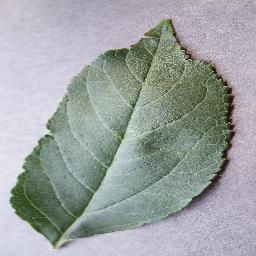
Label: Apple___healthy